Jaani Dushman

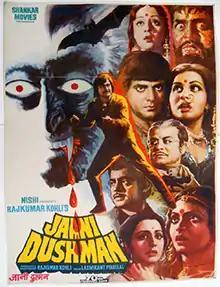
Theatrical release poster

Jaani Dushman is a 1979 Indian Hindi-language horror film directed by Rajkumar Kohli. It features an ensemble cast of big stars Sunil Dutt, Sanjeev Kumar, Jeetendra, Shatrughan Sinha, Vinod Mehra, Reena Roy, Rekha, Neetu Singh and Bindiya Goswami. The film revolves around a plot concerning a monster who kidnaps and murders women wearing red bridal attire. Jaani Dushman was released worldwide on 25 May 1979 and received mainly positive reviews from critics. Commercially, it was declared a "Super Hit" at the box office. In 2002, Rajkumar Kohli directed another film with an starring his son, Armaan.